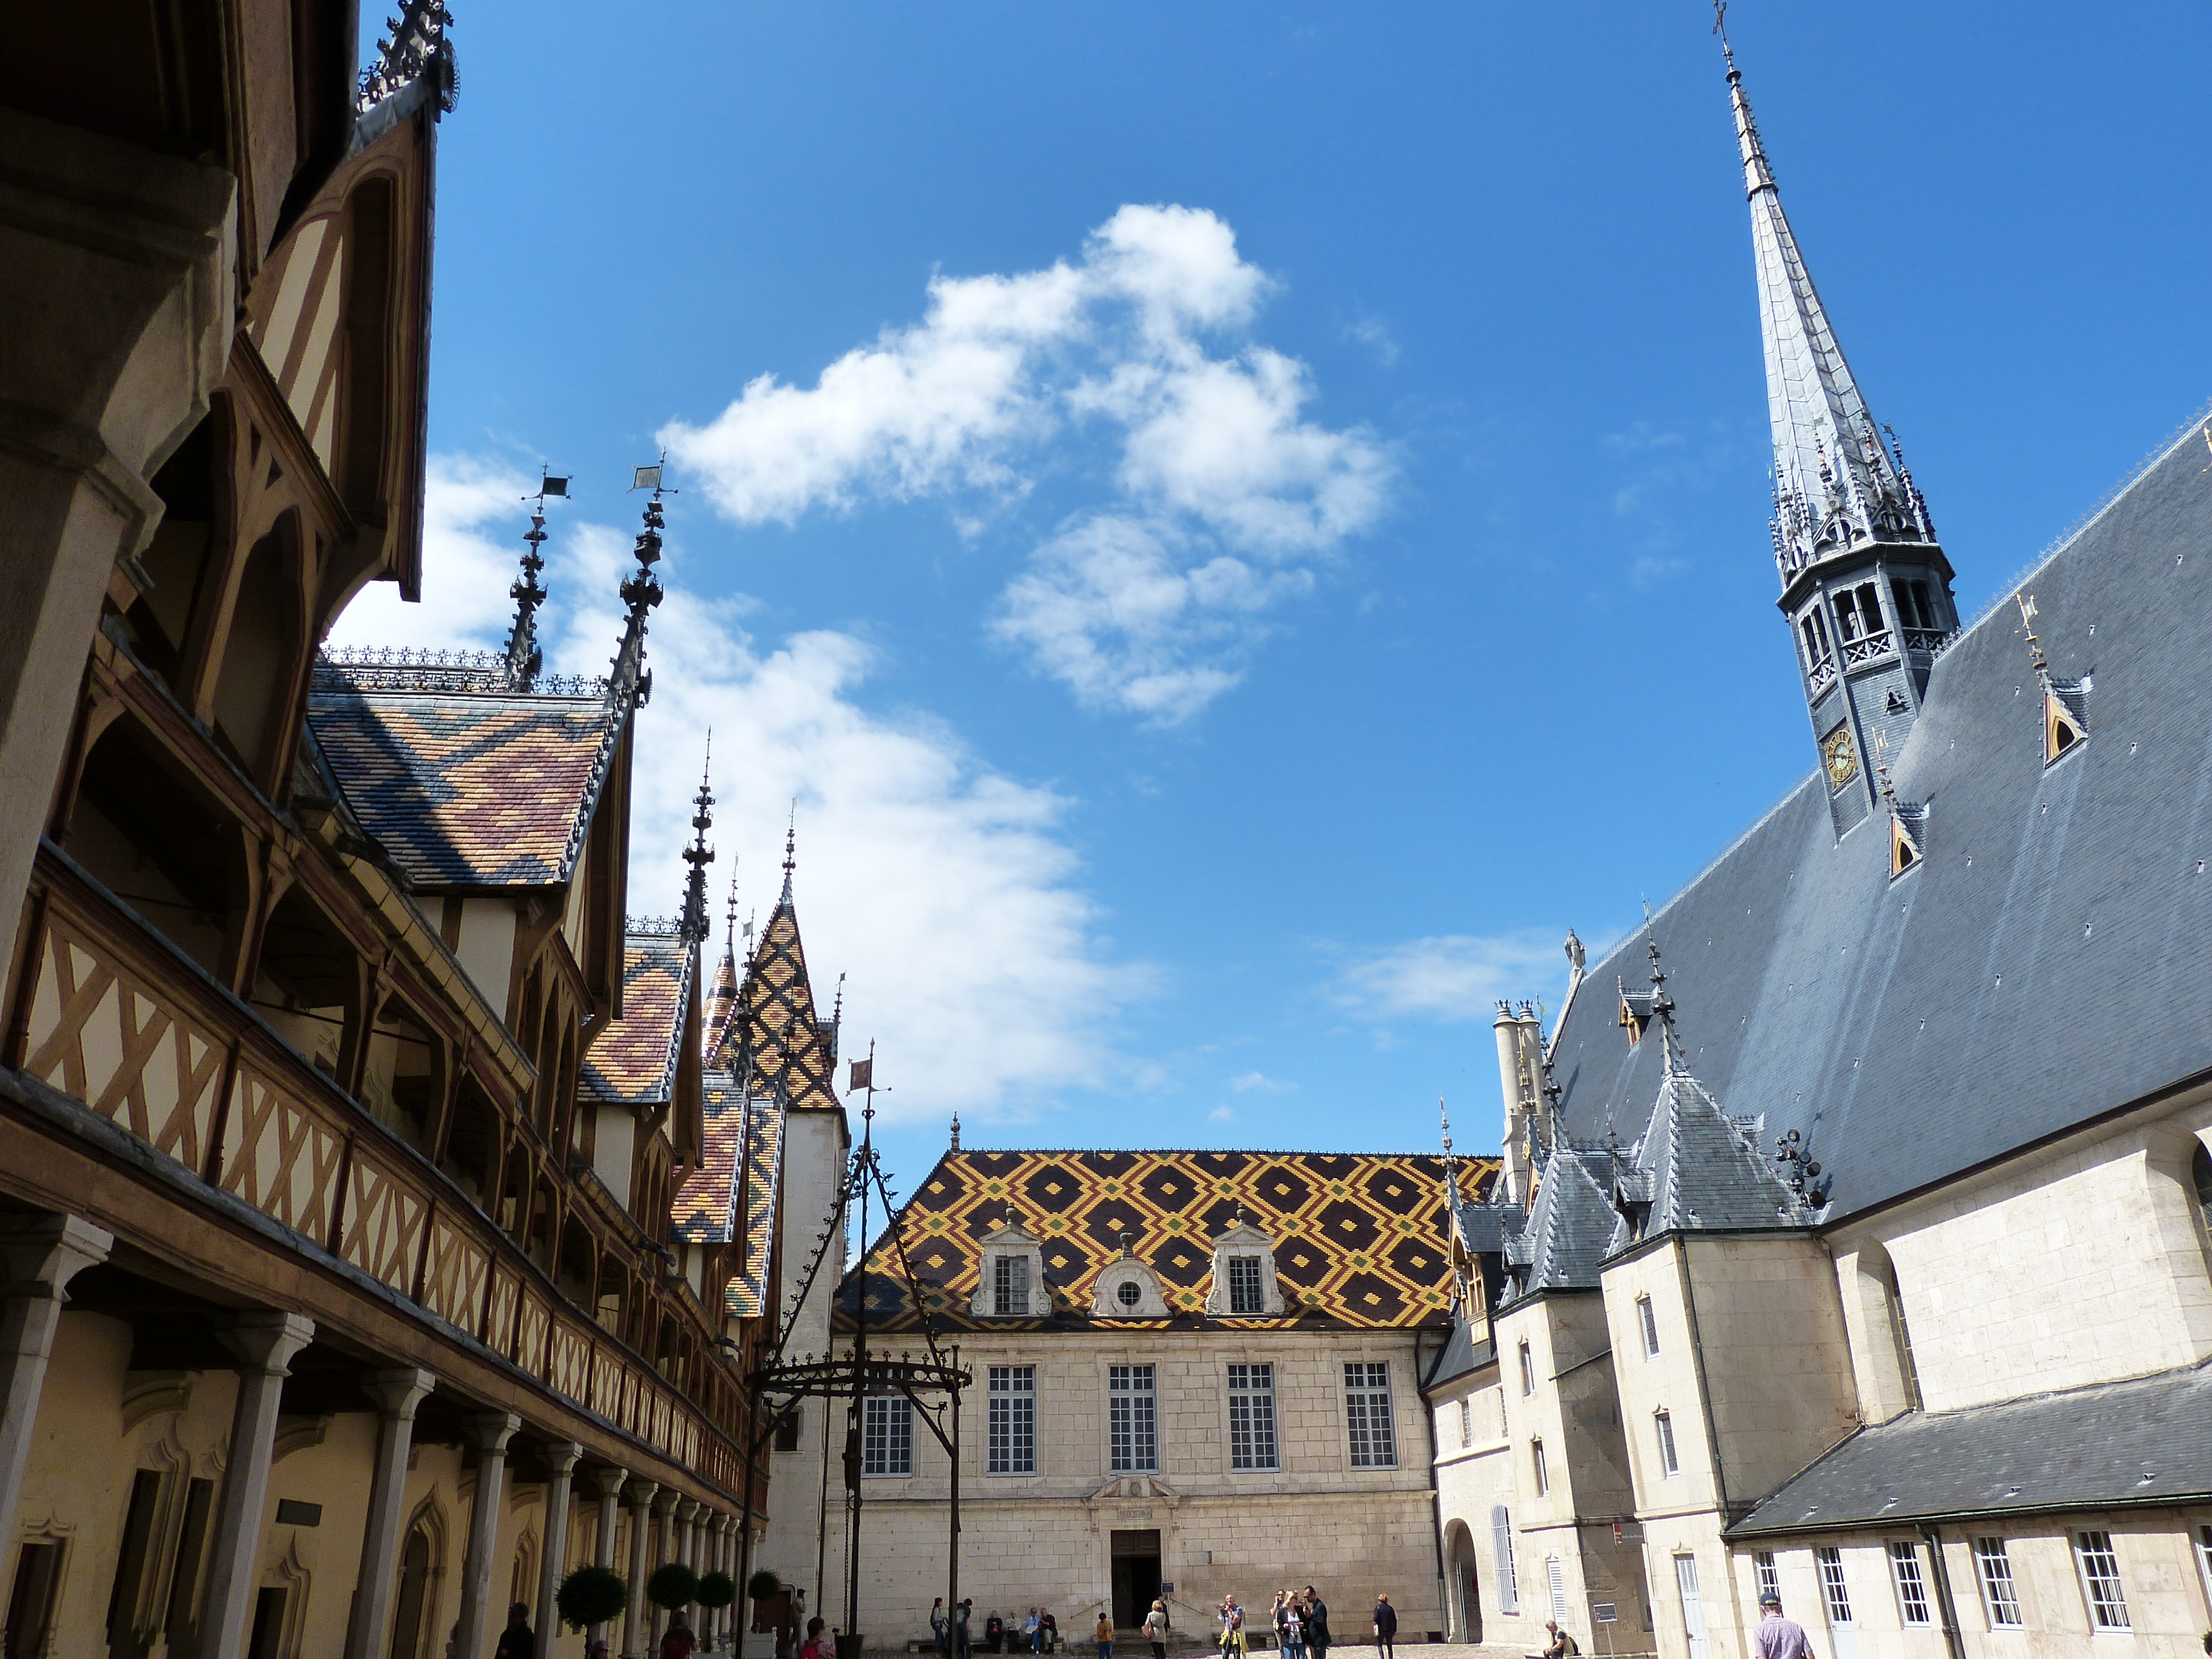
architecture, town, roof, building, city, skyscraper, cityscape, downtown, france, pattern, space, landmark, facade, cathedral, colorful, brick, place of worship, world heritage, old town, spire, town square, unesco, historically, middle ages, beaune, hospice, neighbourhood, burgundy, unesco world heritage, urban area, hotel de dieu, human settlement